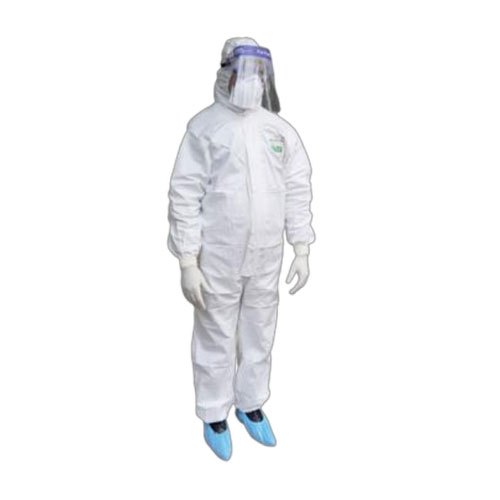
Objects detected:
Mask
Face_Shield
Gloves
Gloves
Coverall